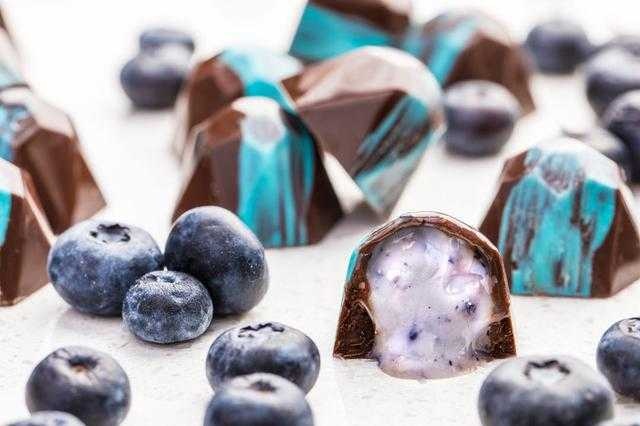
Label: Blueberry